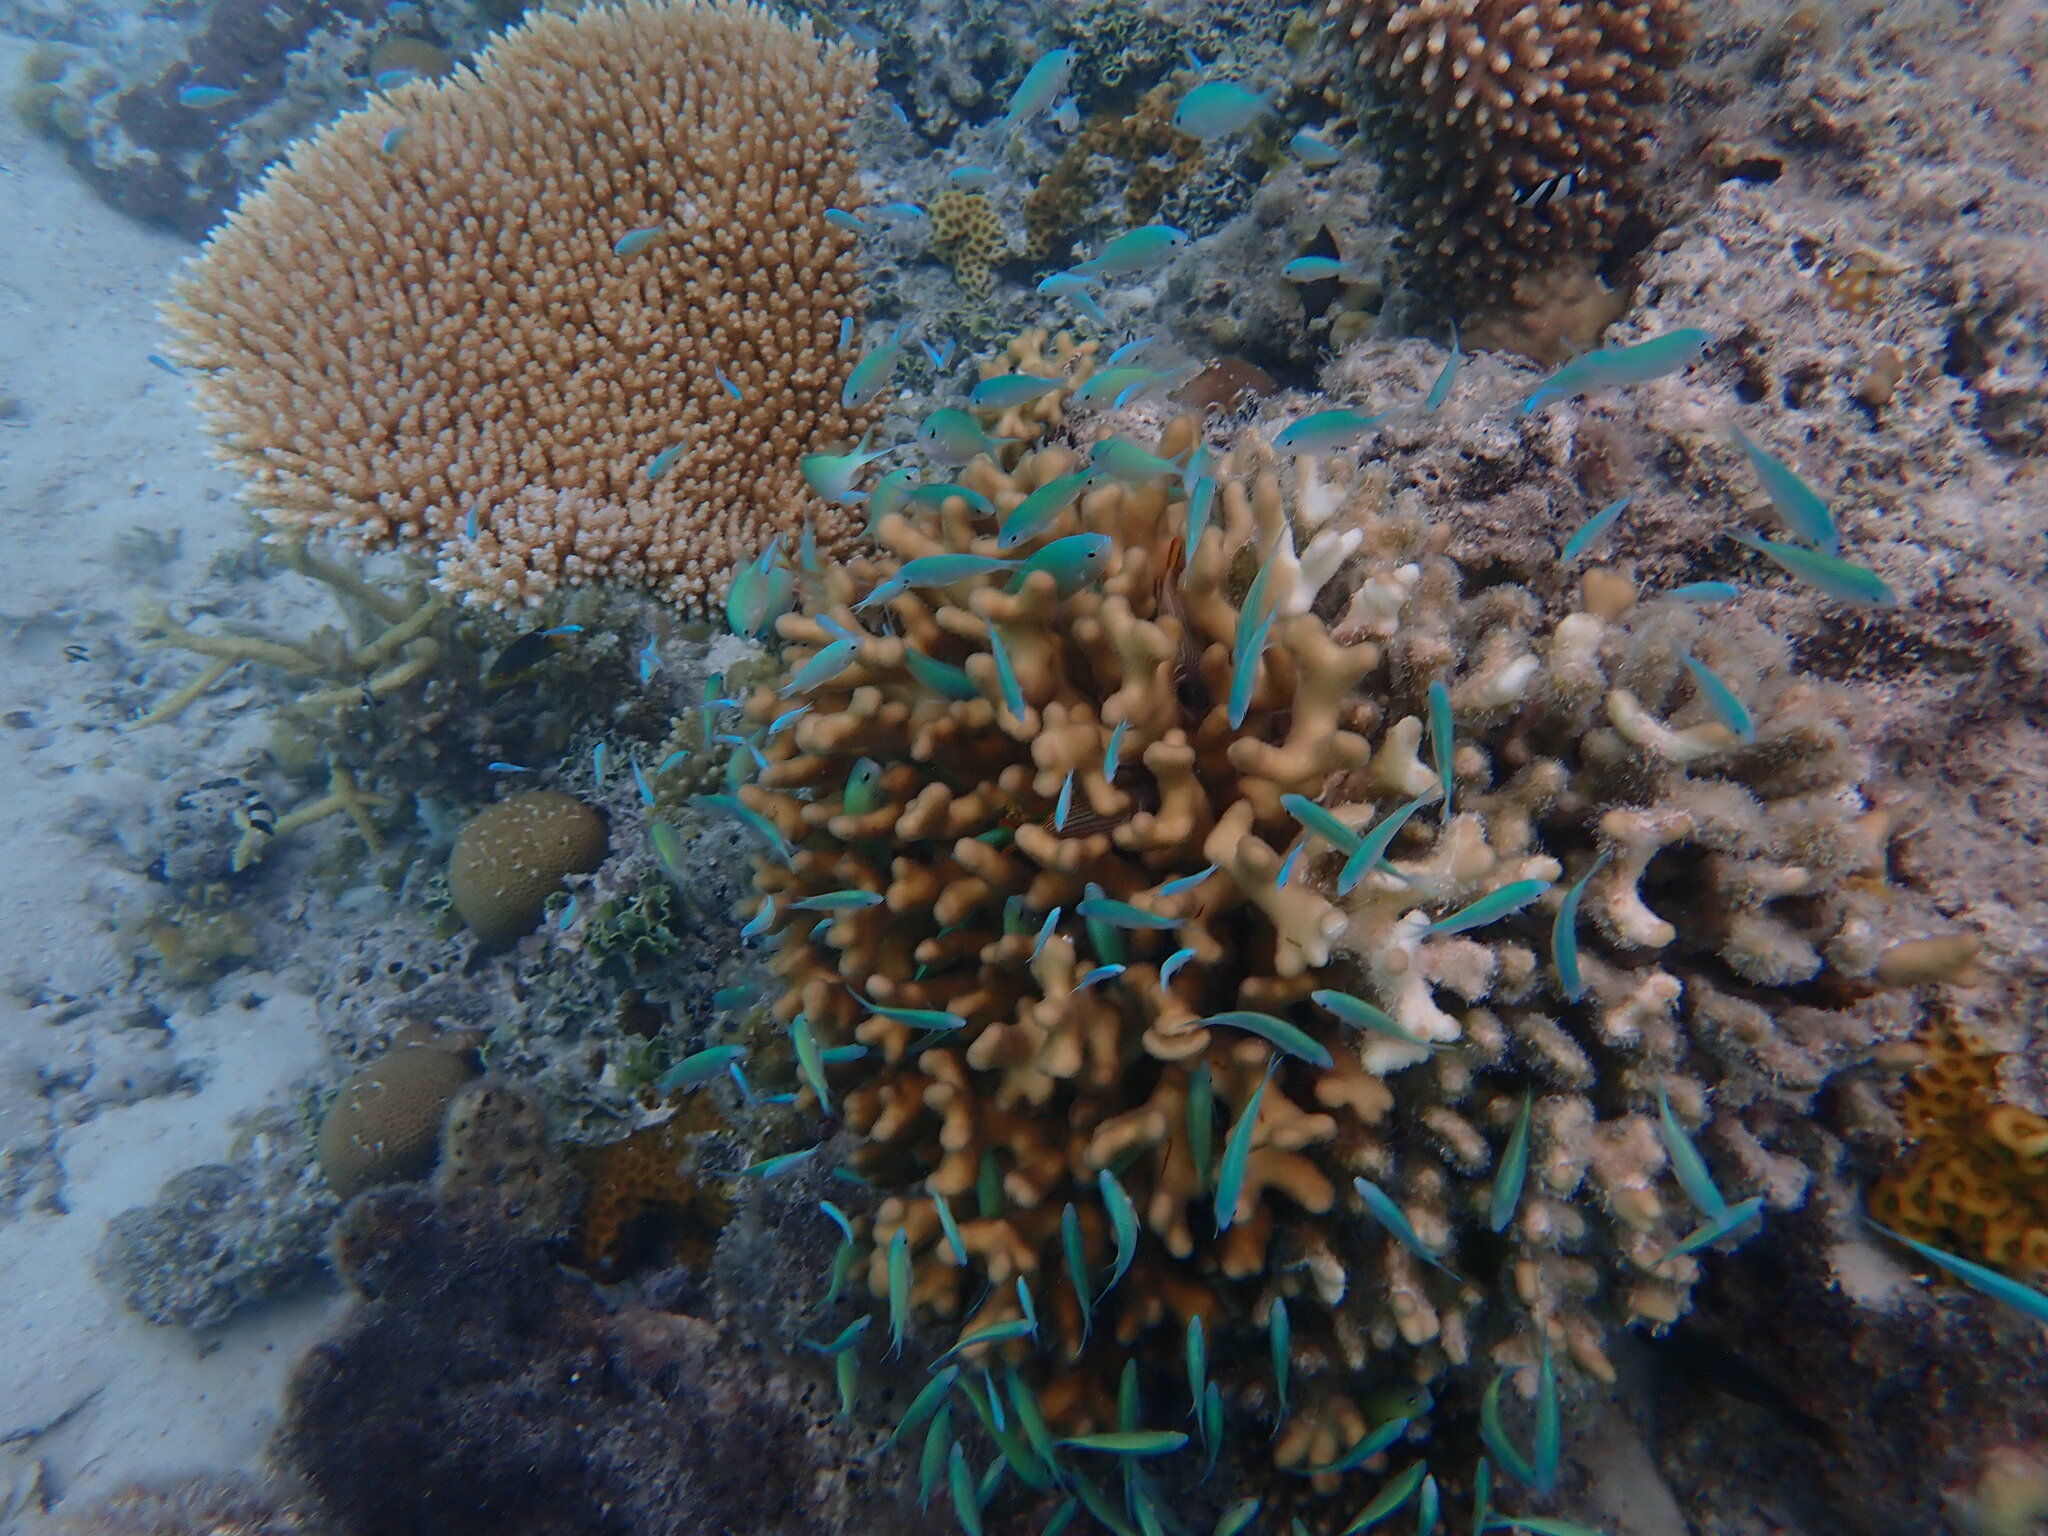
Chromis viridis (Blue-green Chromis)